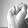
ASL letter: S